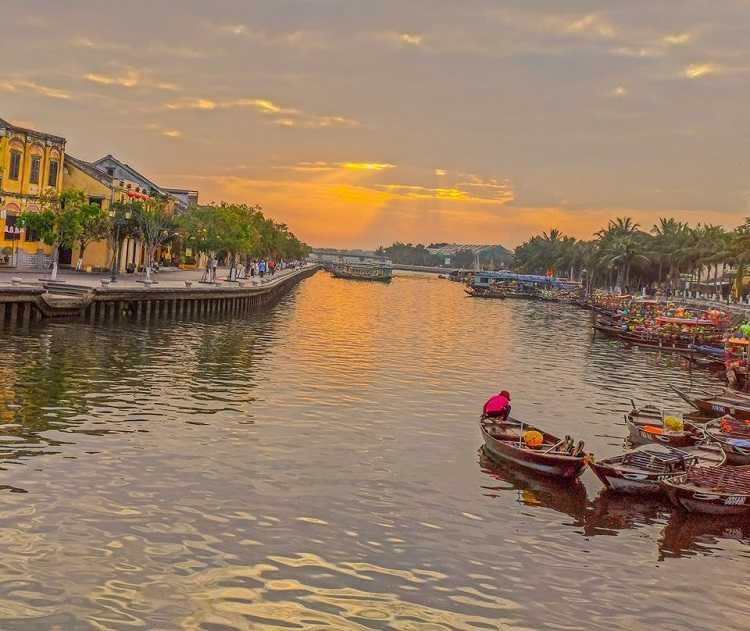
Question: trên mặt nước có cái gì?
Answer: có thuyền